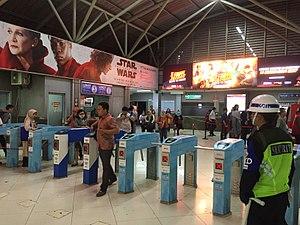
La gare Sudirman est une gare ferroviaire située dans le district de Menteng, Jakarta Centre. Elle est nommée d'après la Jalan Jenderal Sudirman, la principale artère de la ville. Pour le moment, elle n'est desservie que par le KRL Commuterline, le réseau express régional de la conurbation du Jabodetabek.